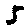
Label: 5